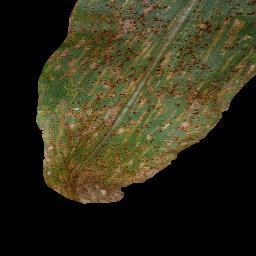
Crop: corn
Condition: (maize)_common_rust